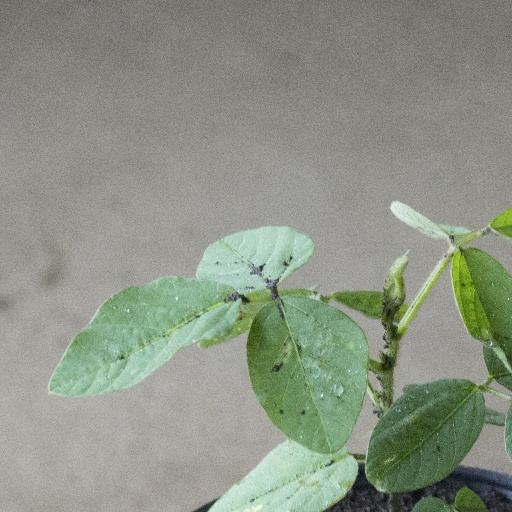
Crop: soybean